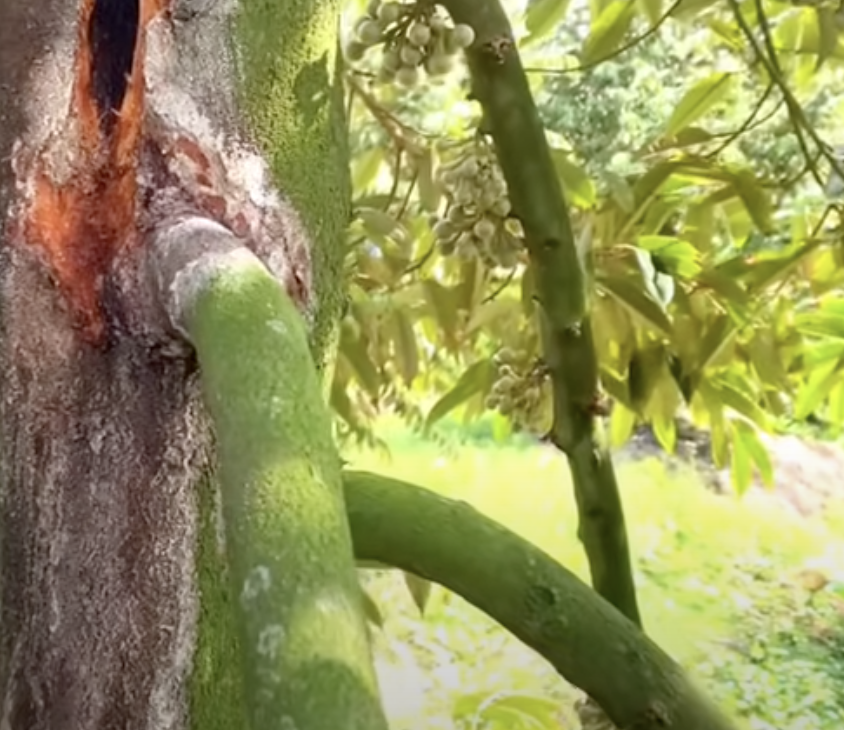
Label: stem_cracking_ gummosis